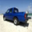
Label: pickup_truck